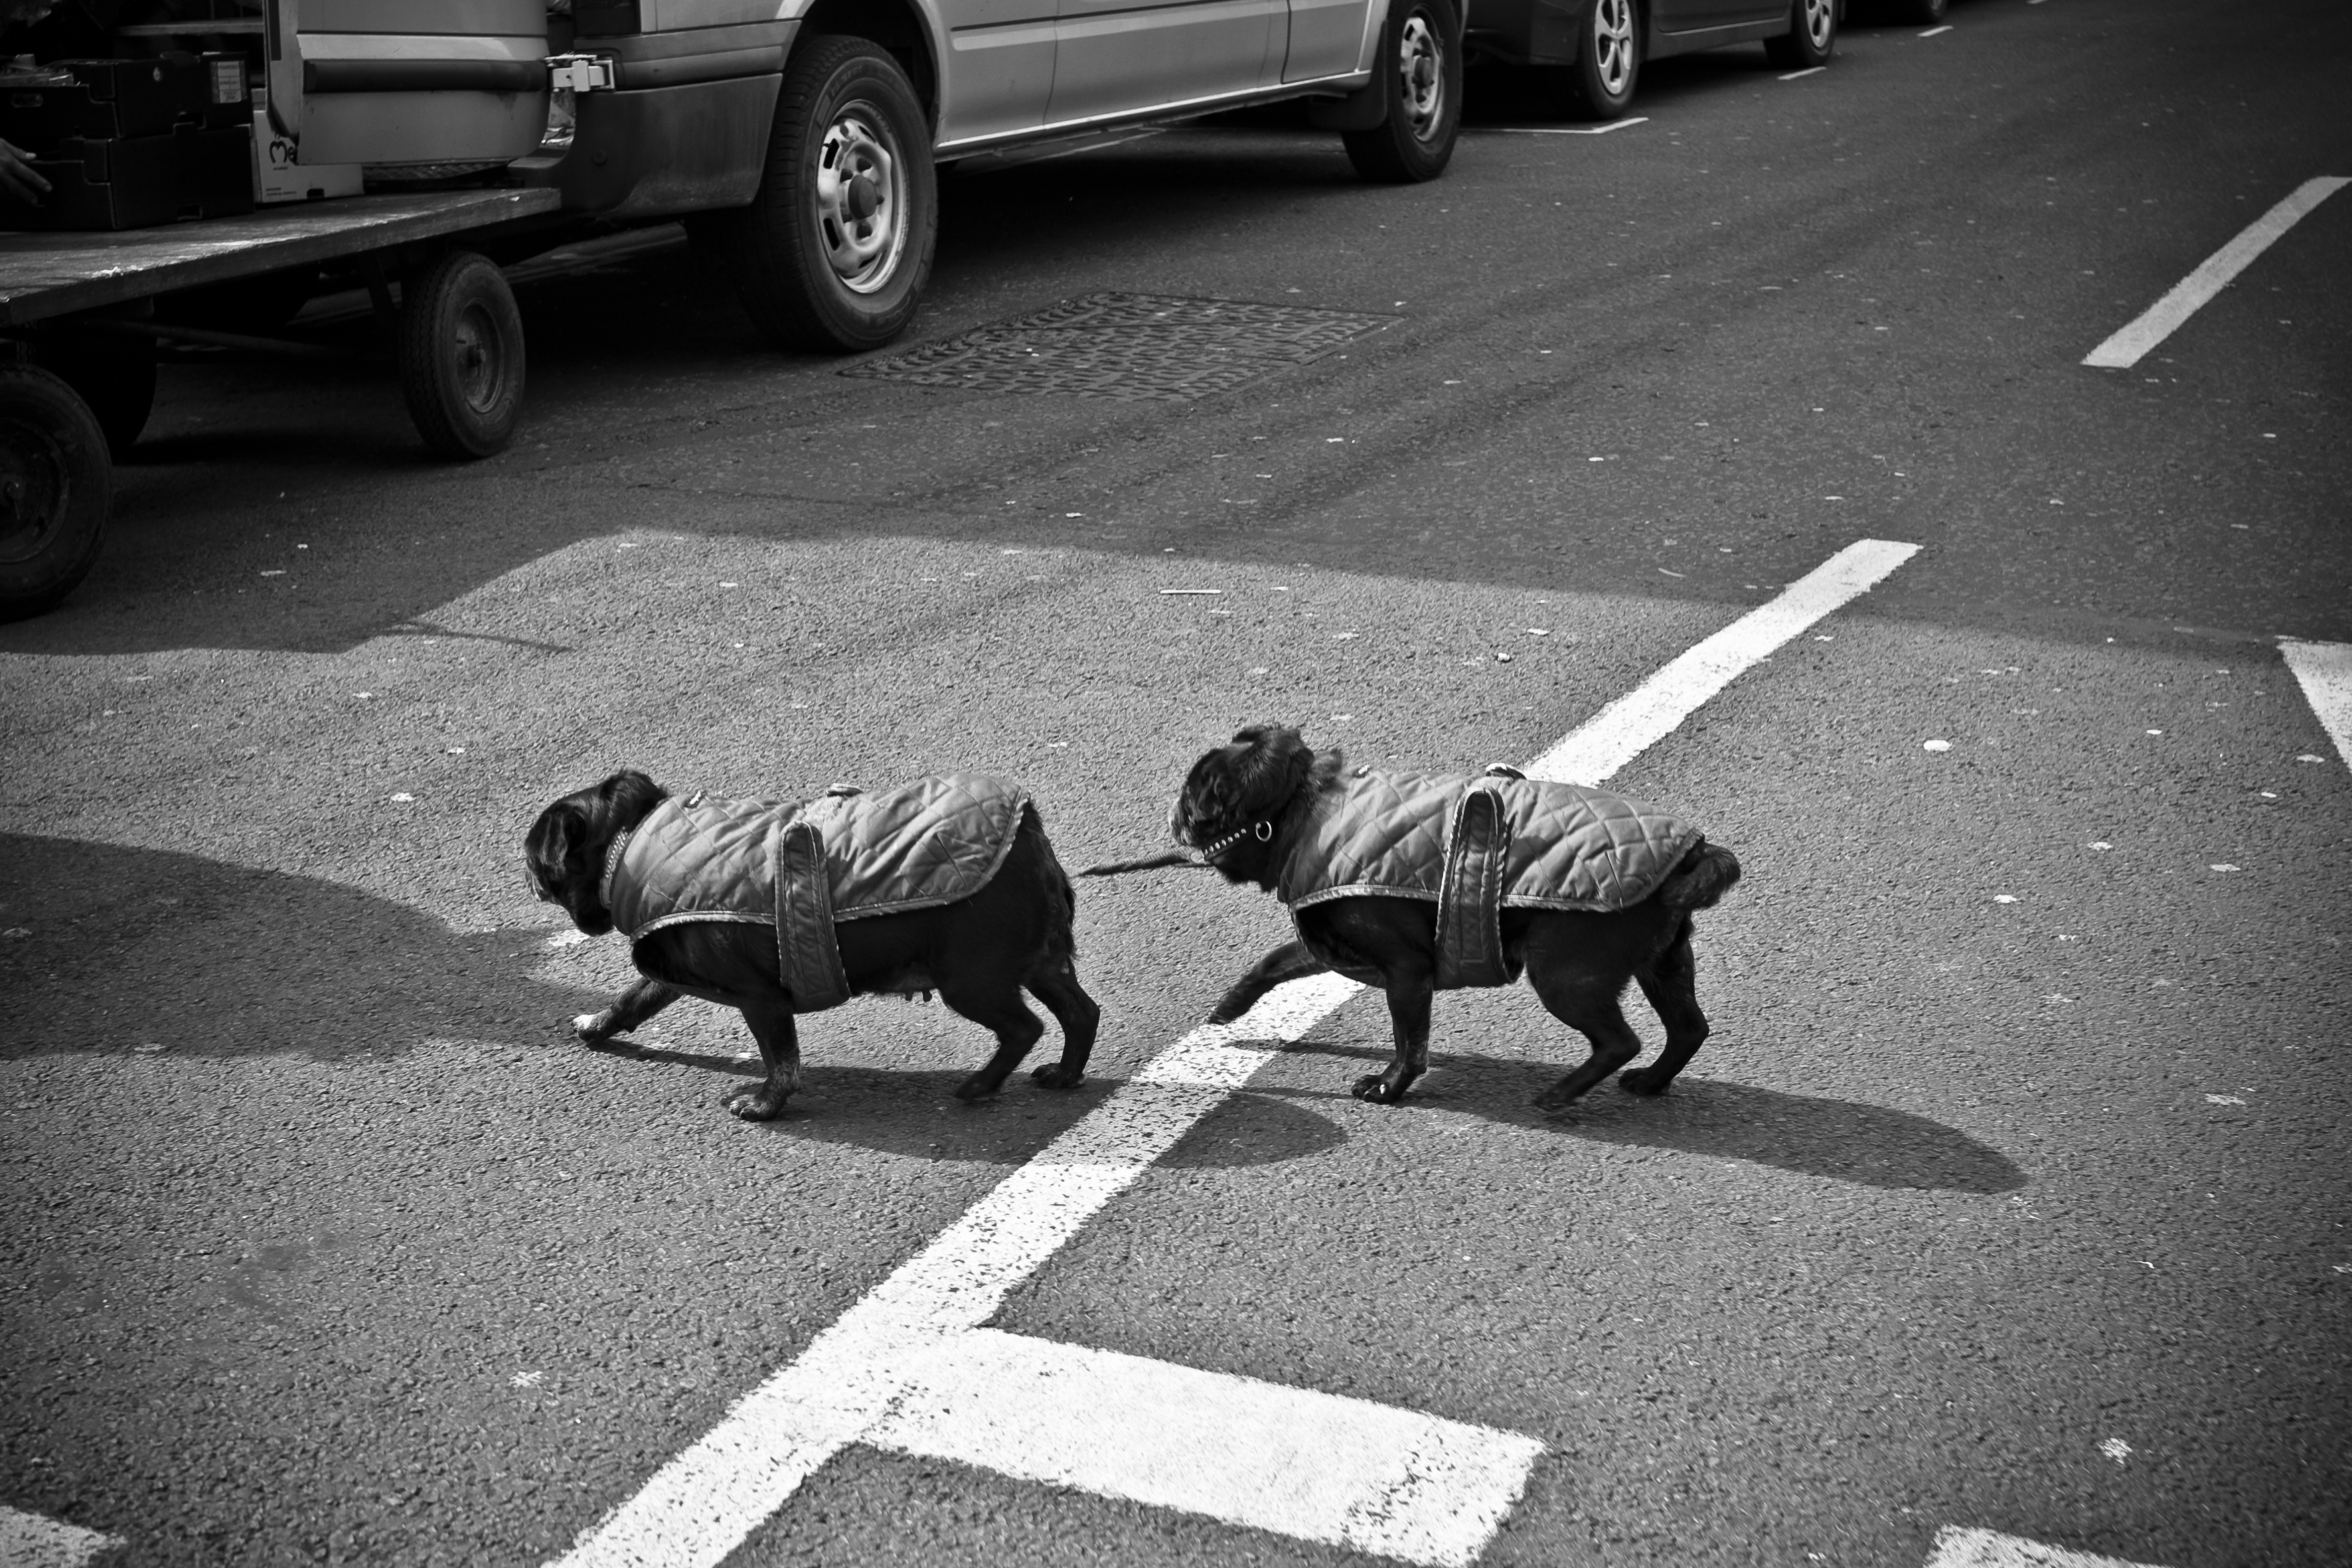
black and white, road, street, dog, urban, travel, fujifilm, market, black, monochrome, uk, england, bw, blackandwhite, blackwhite, london, infrastructure, ngc, noiretblanc, fuji, fujixt1, fujix, nottinghill, monochrome photography, dog like mammal, single lens reflex camera, human positions